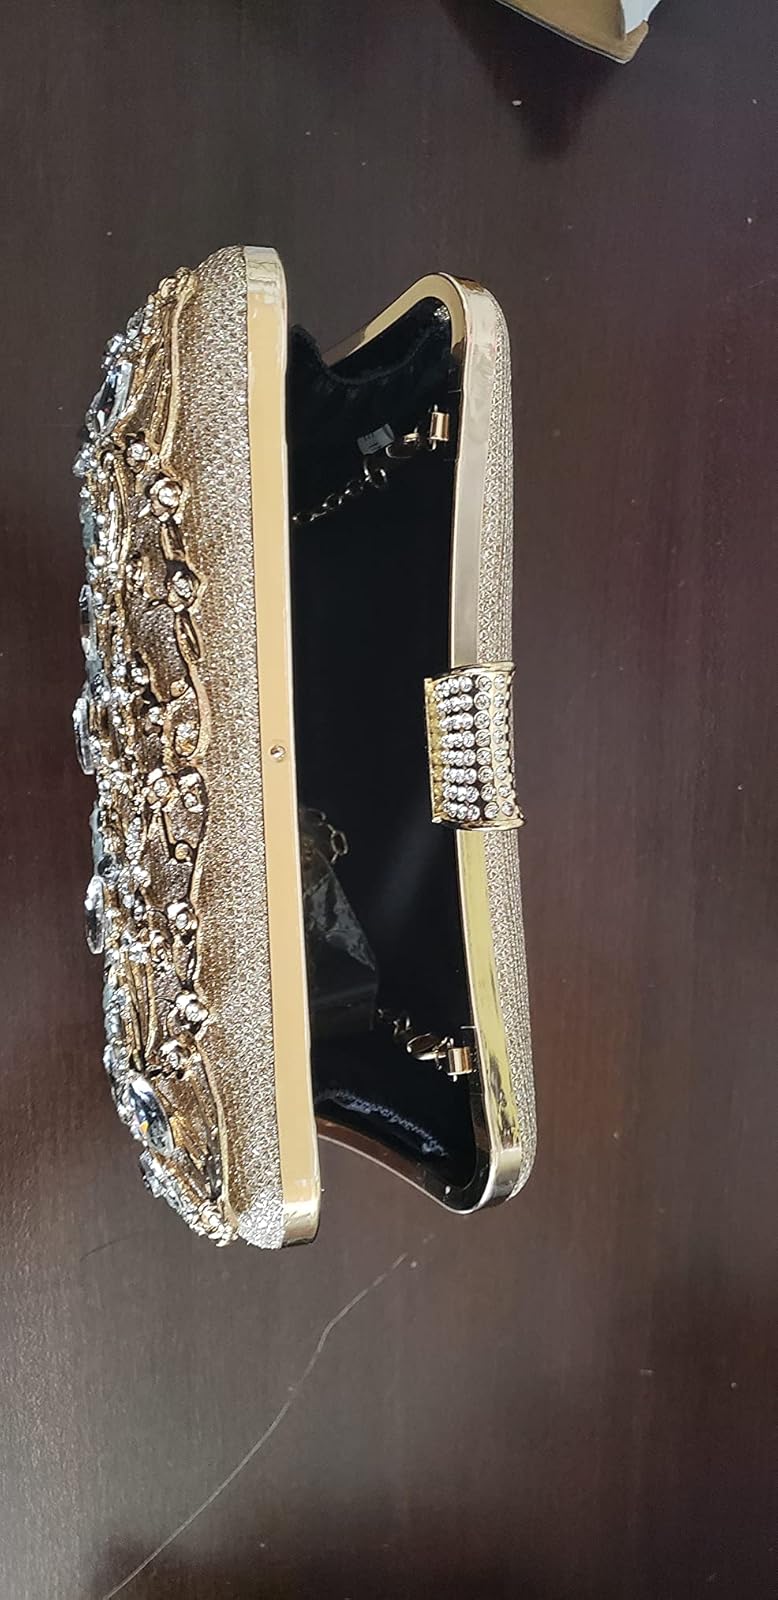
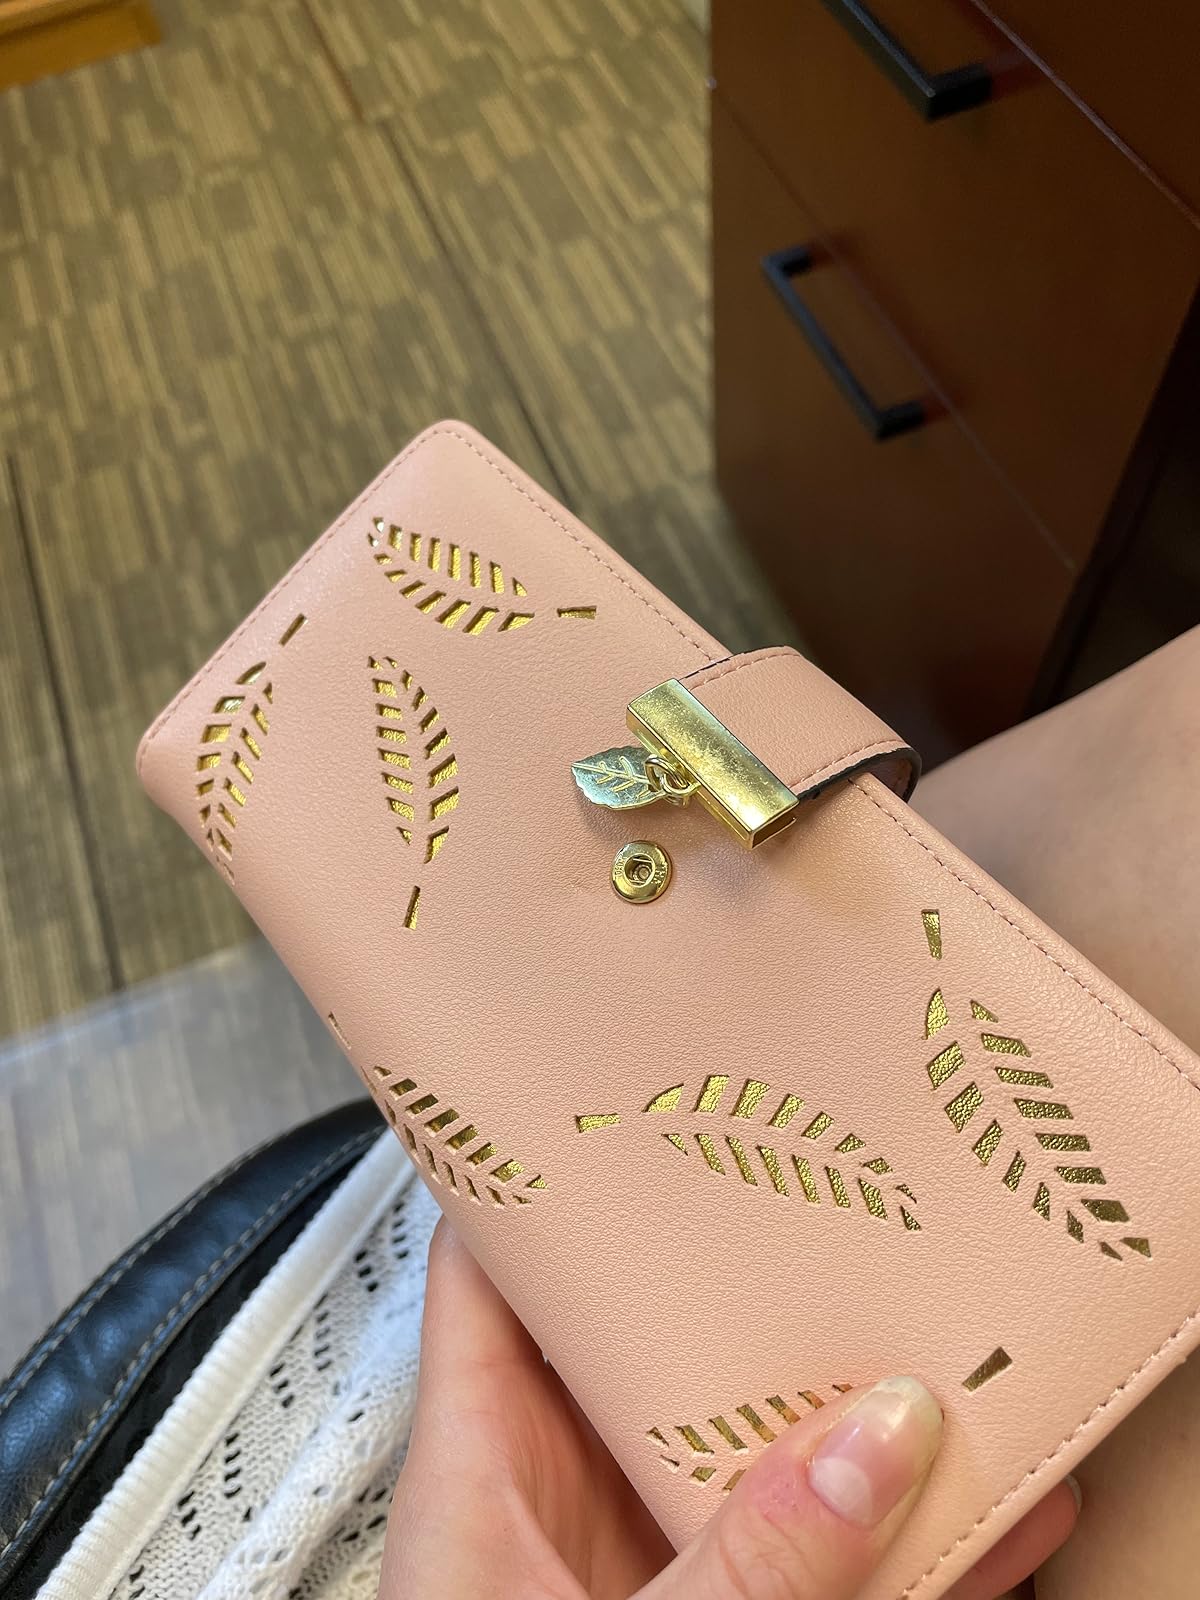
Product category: accessories_handbag
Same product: no